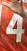
Number: 4